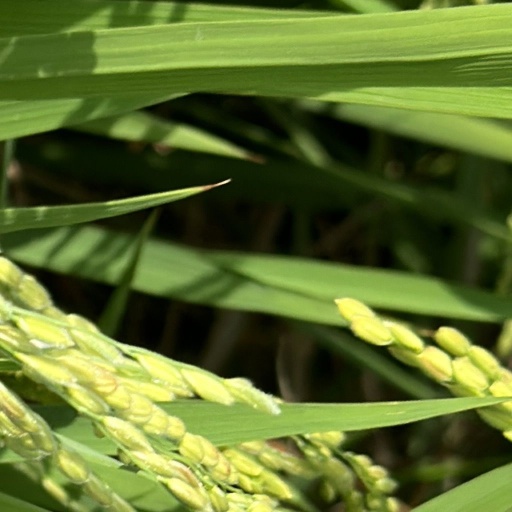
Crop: rice